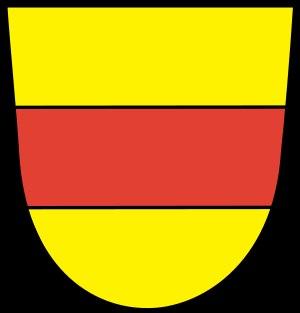
Simon de Schöneck, né vers ? mourut en 1291, fut évêque de Worms.